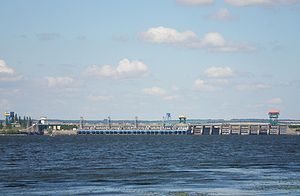
Kamjanskereservoiret / Billeder
Kamjanskereservoiret er et vandreservoir på Dnepr, opkaldt efter byen Kamjanske i Ukraine, som er beliggende i Kirovohrad, Poltava og Dnipropetrovsk oblast. Reservoiret blev skabt i 1963-65 ved opførelsen af Dniprodzerzjynsk vandkraftværket.